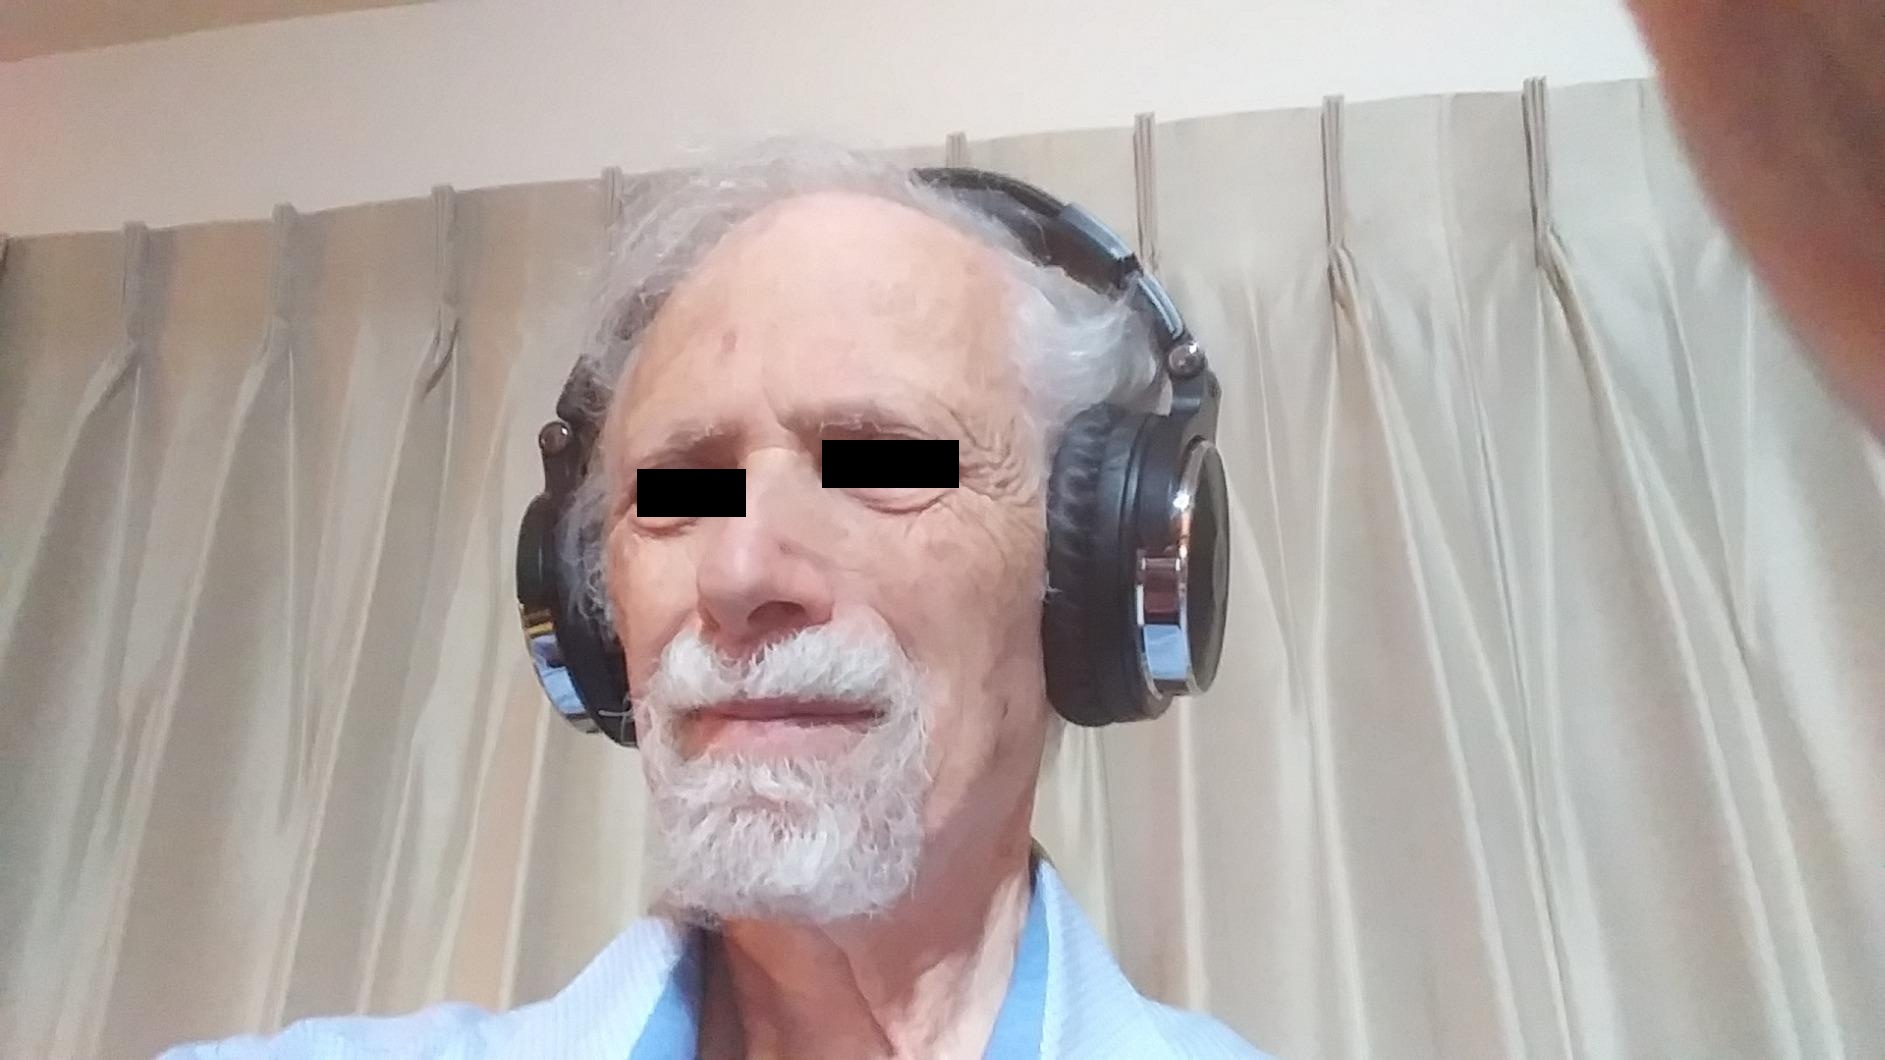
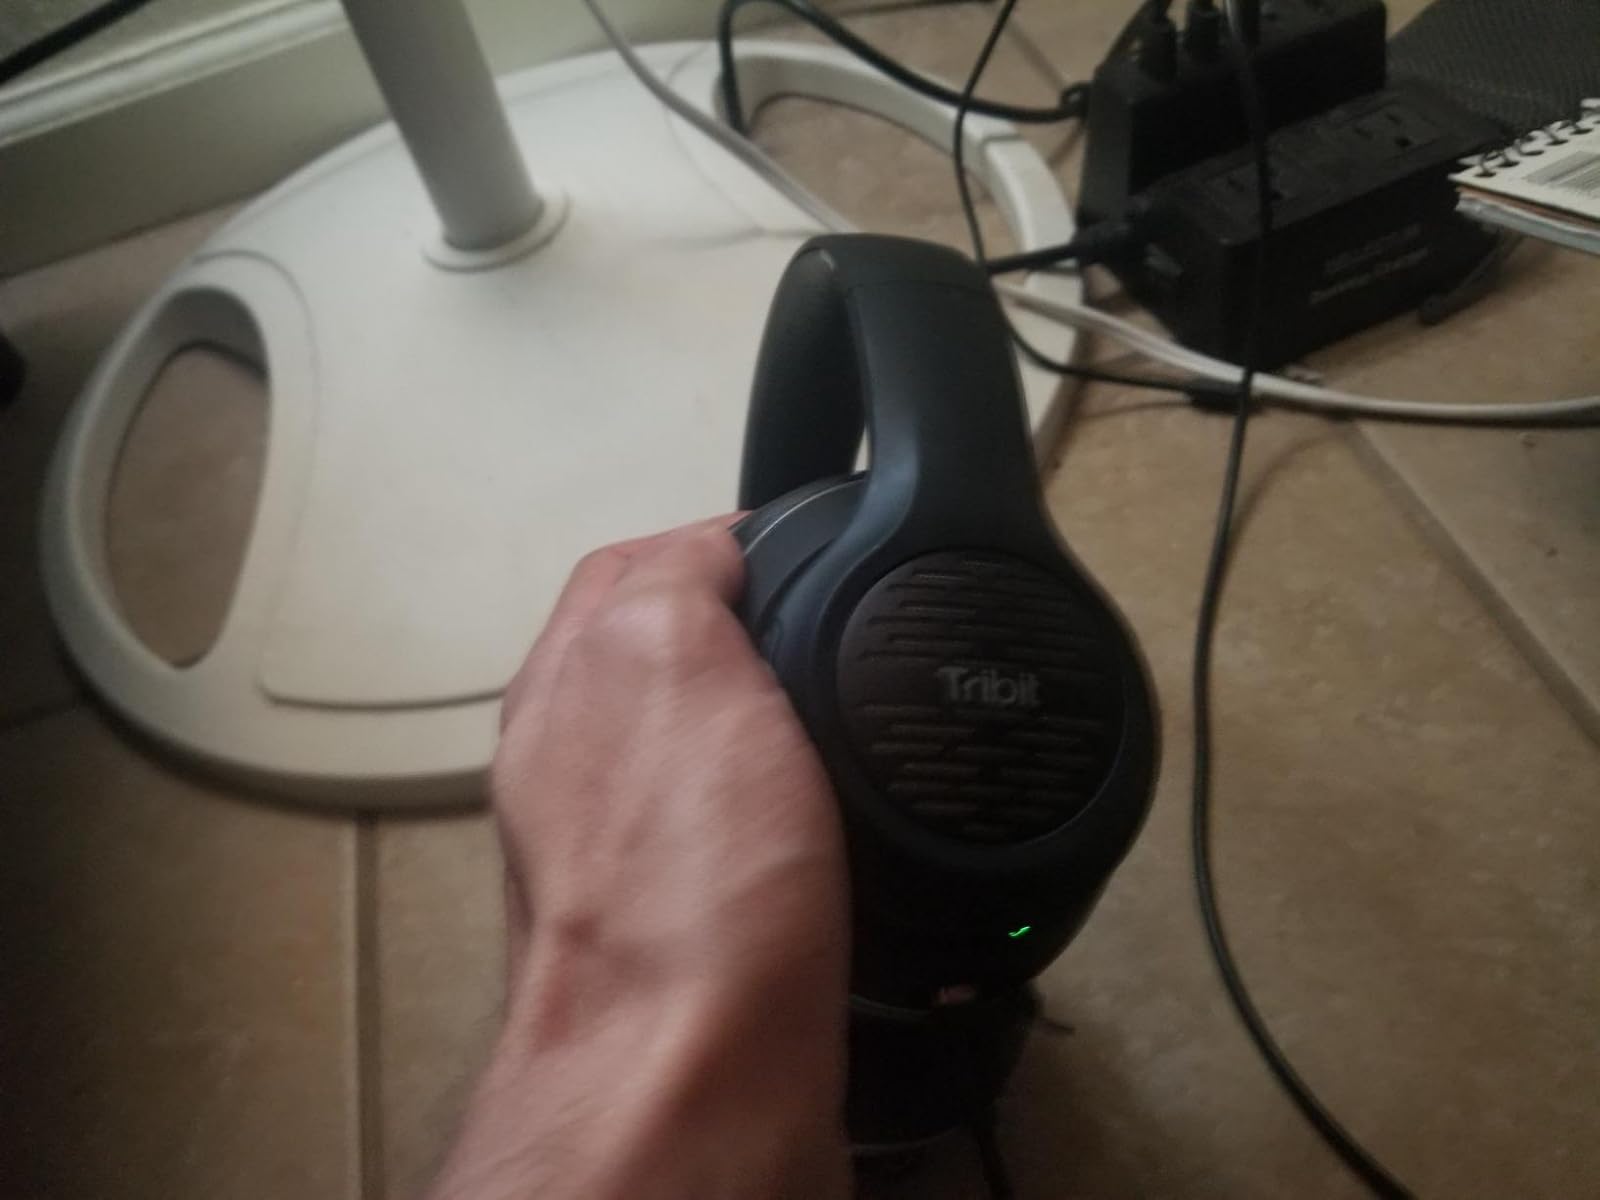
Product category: headphones
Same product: no